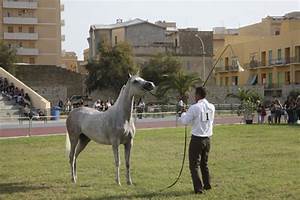
Label: horse